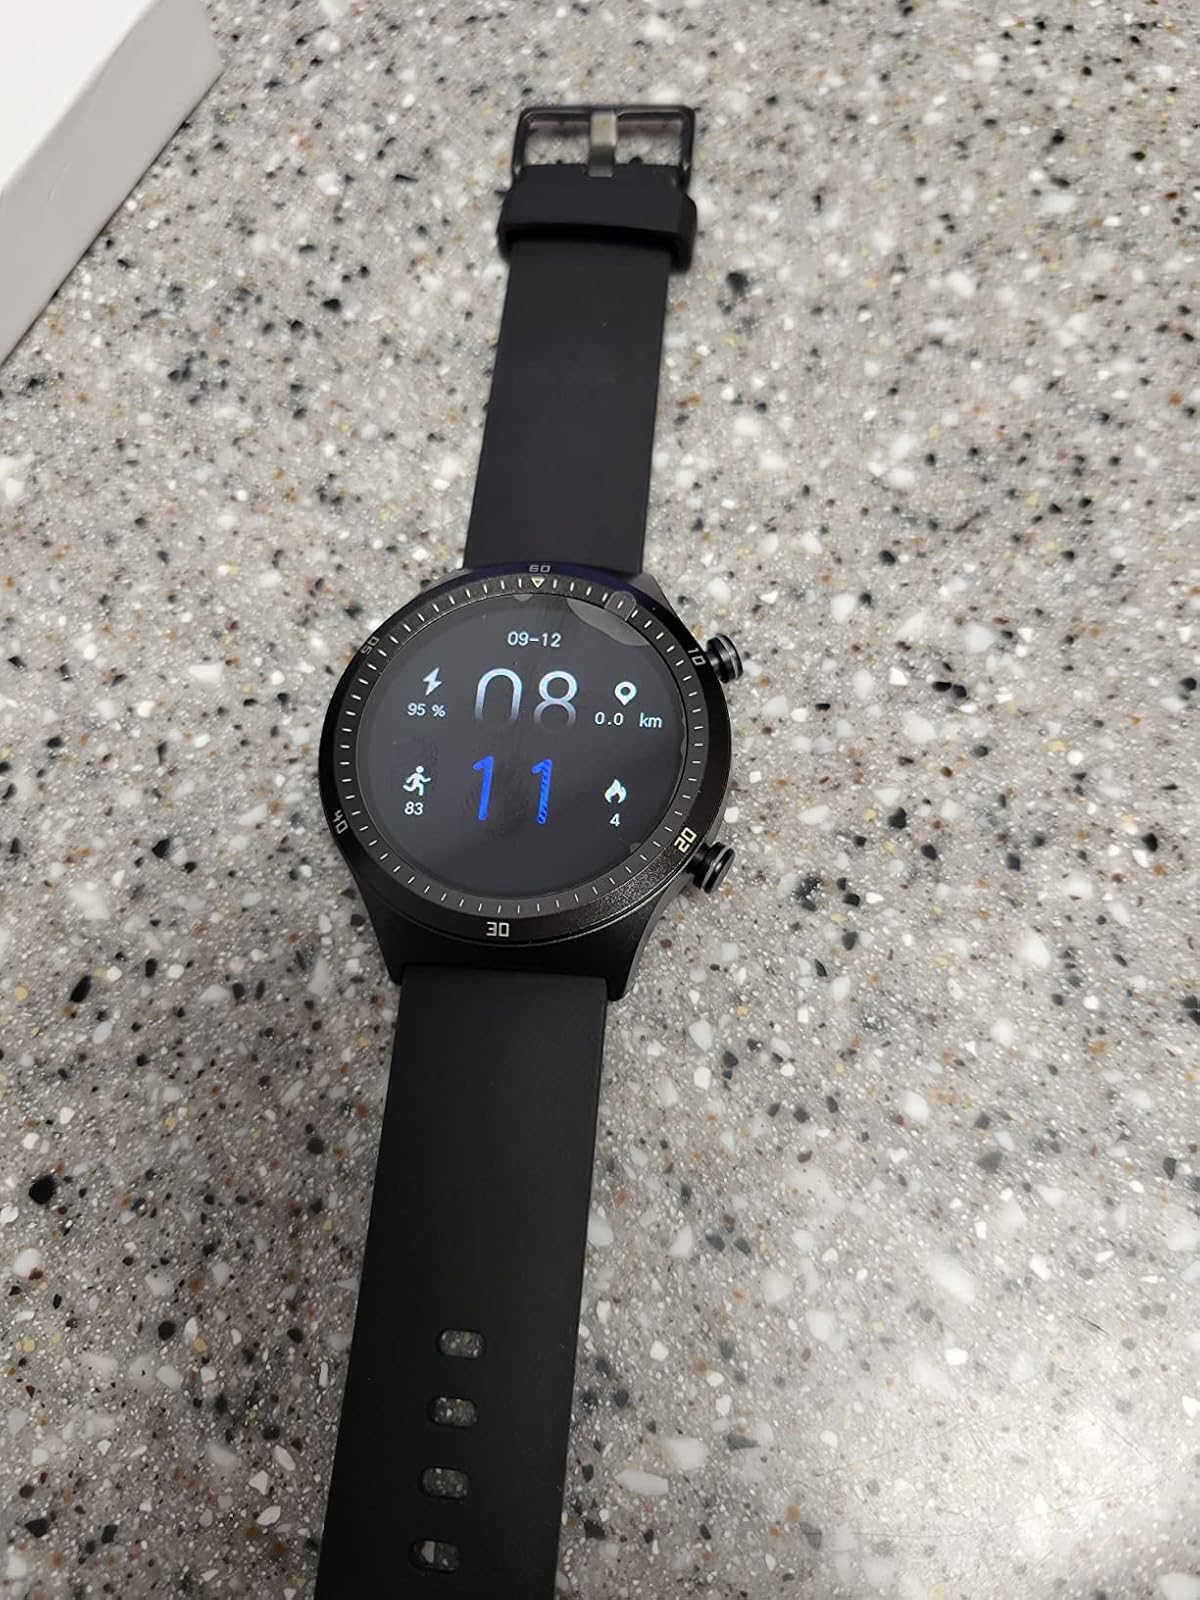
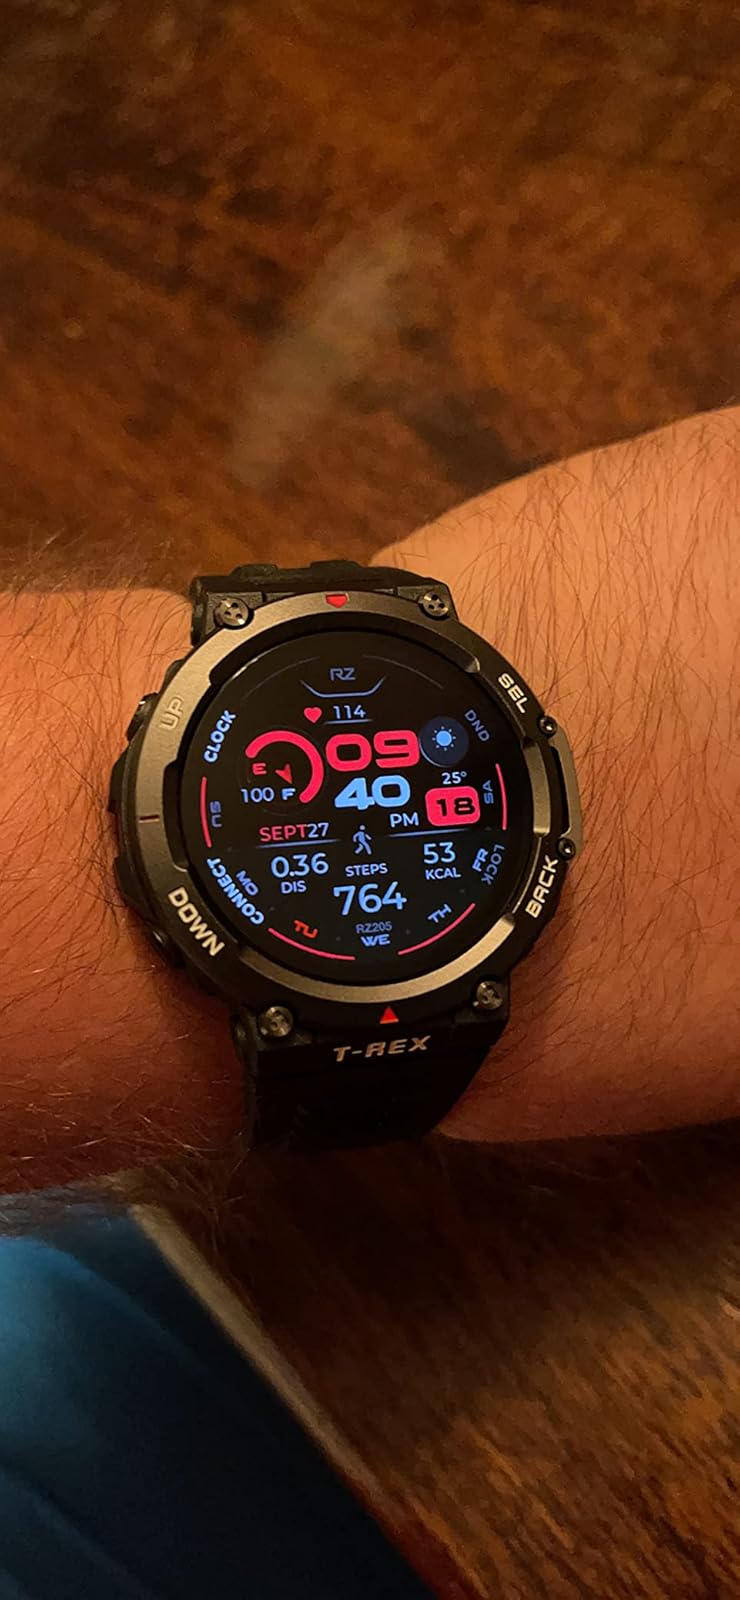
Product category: smartwatch
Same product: no